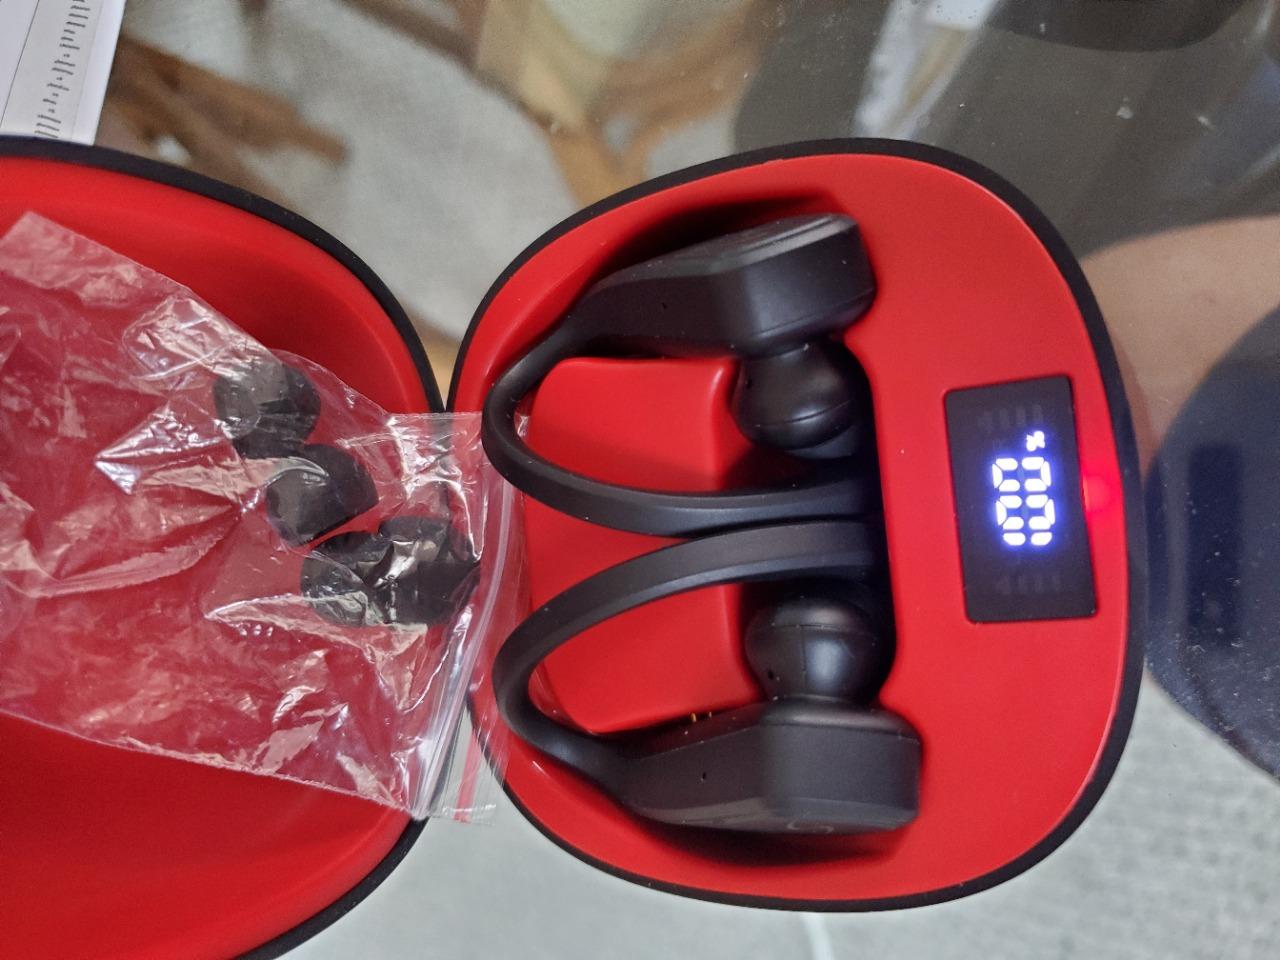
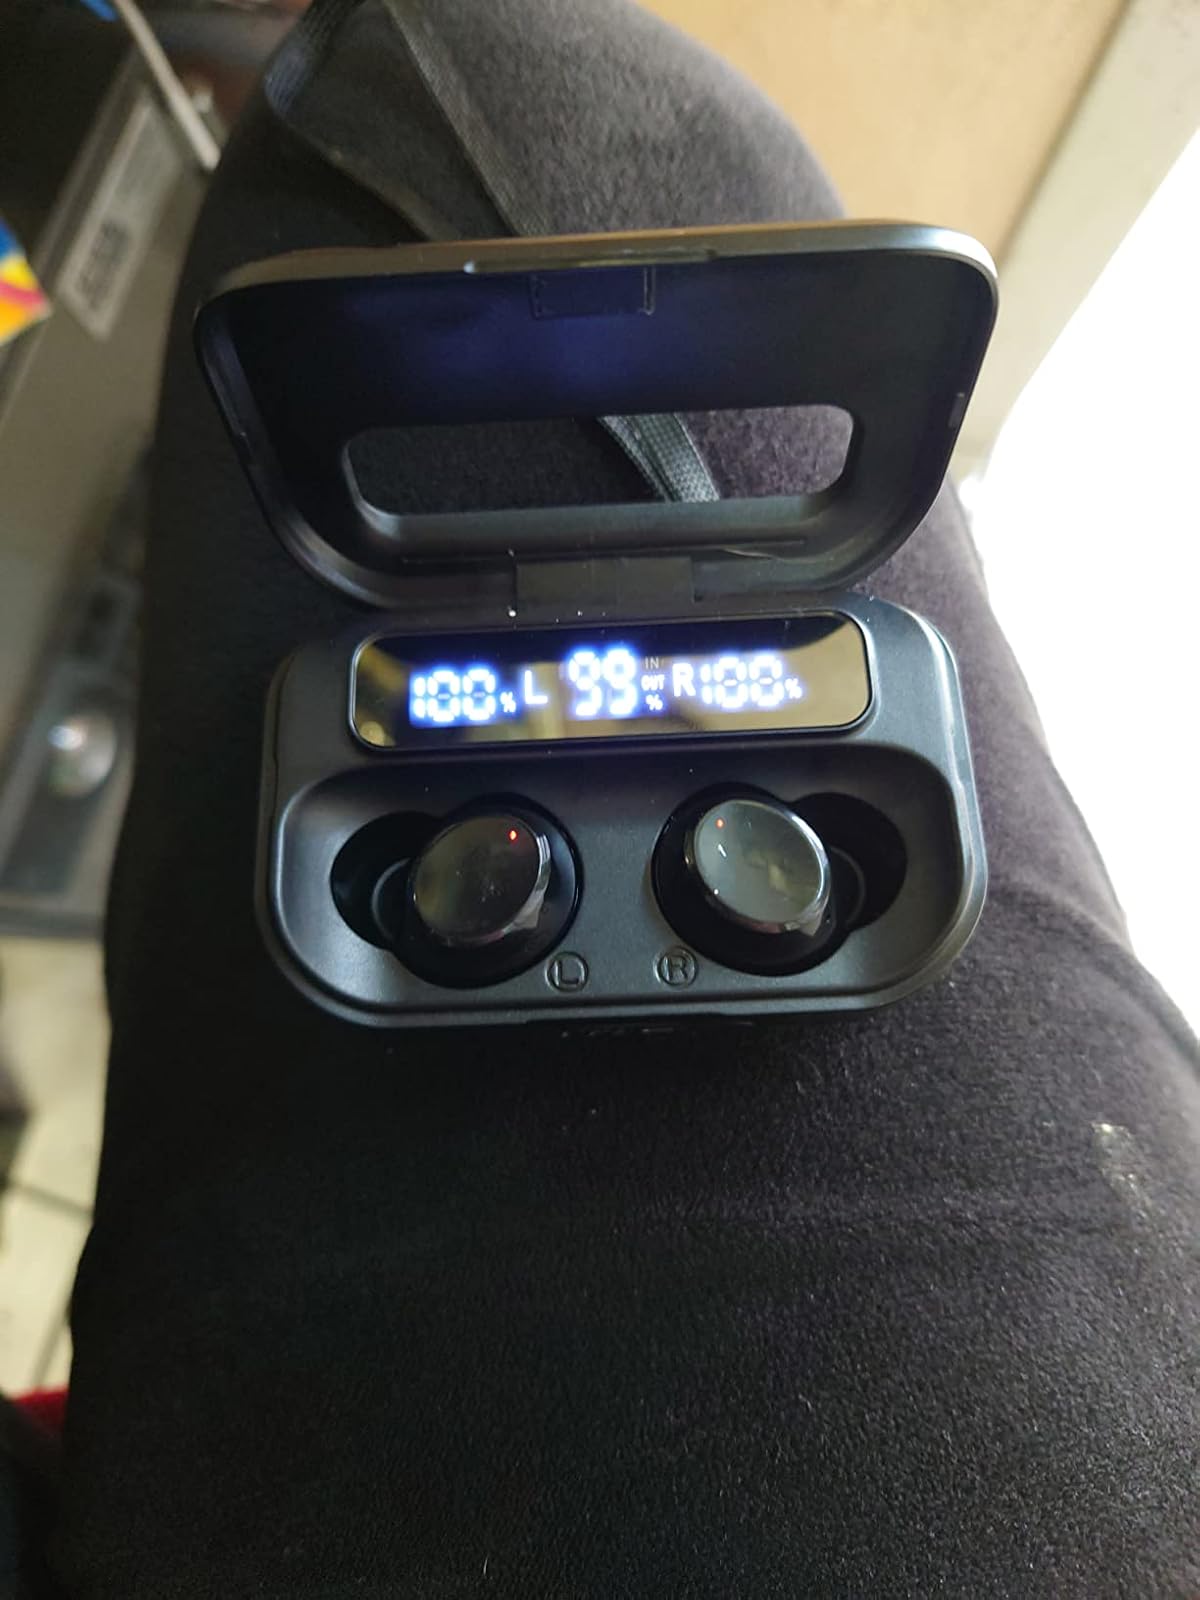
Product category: earbuds
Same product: no